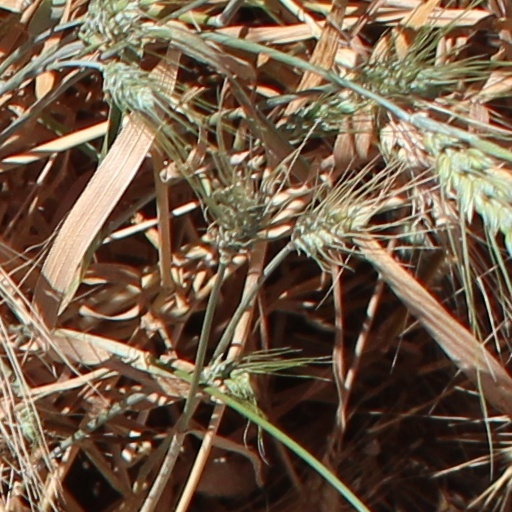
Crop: wheat